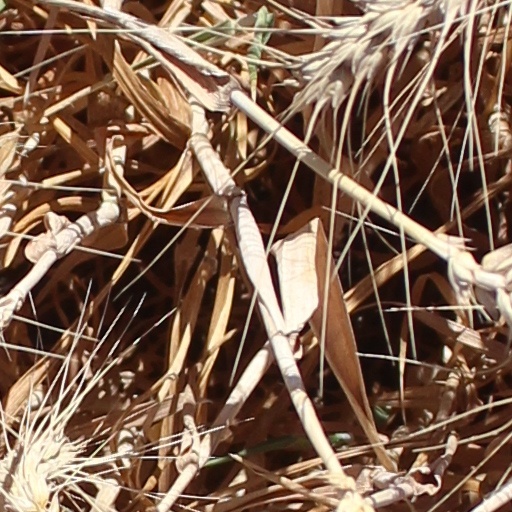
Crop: wheat